Niels Larsen Bruun

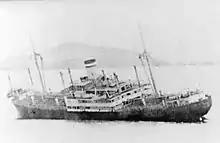
The German supply ship sinking on 9 April 1940

As part of their invasion plan, the Germans sent several supply ships to Norway separately from the invasion force itself. One of the supply ships, which were camouflaged as civilian merchant ships, was the German freighter . Loaded with supplies for German airborne troops set to seize Sola Airport on 9 April 1940, "Roda" had set sail from Hamburg on 7 April and arrived at Stavanger in time for the invasion. "Roda" had anchored off Hundvåg to await the arrival of German invasion forces. The most important of the cargo on board "Roda" were heavy anti-aircraft guns and four 21 cm coastal artillery pieces meant to secure the Stavanger area once the Germans had seized it.